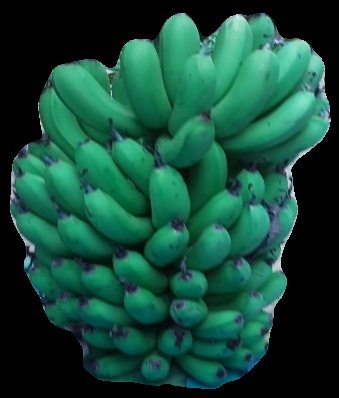
Variety: pachbale
Grade: grade2